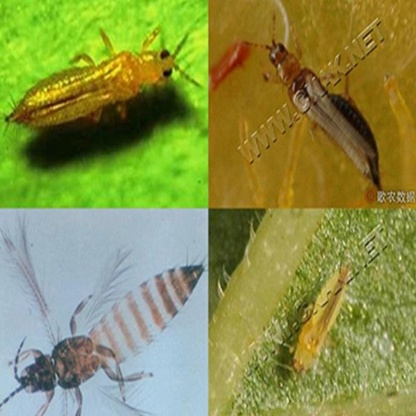
Nhãn: Bọ trĩ ( Thrips )